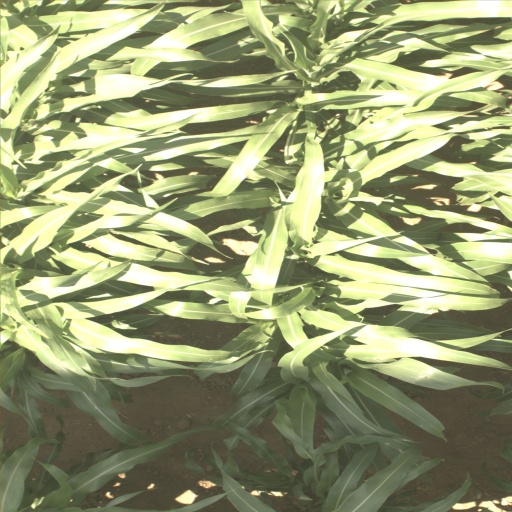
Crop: sorghum